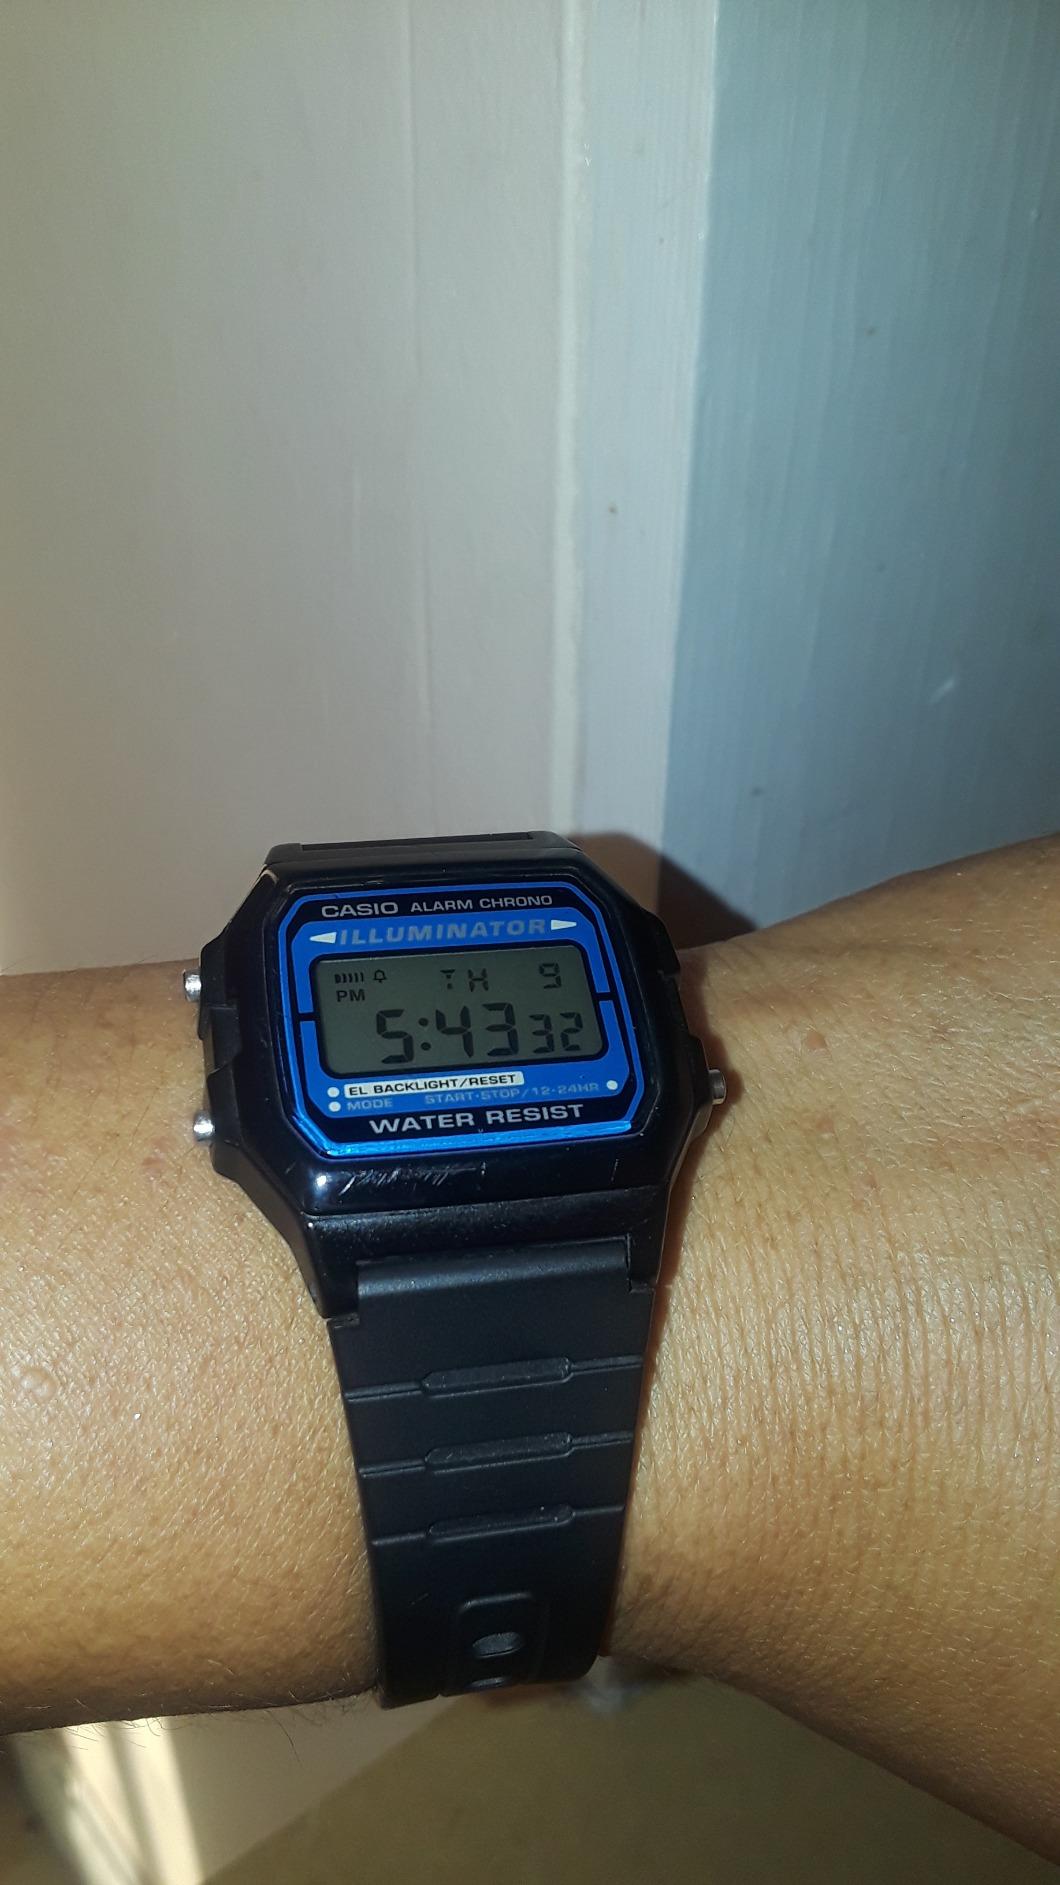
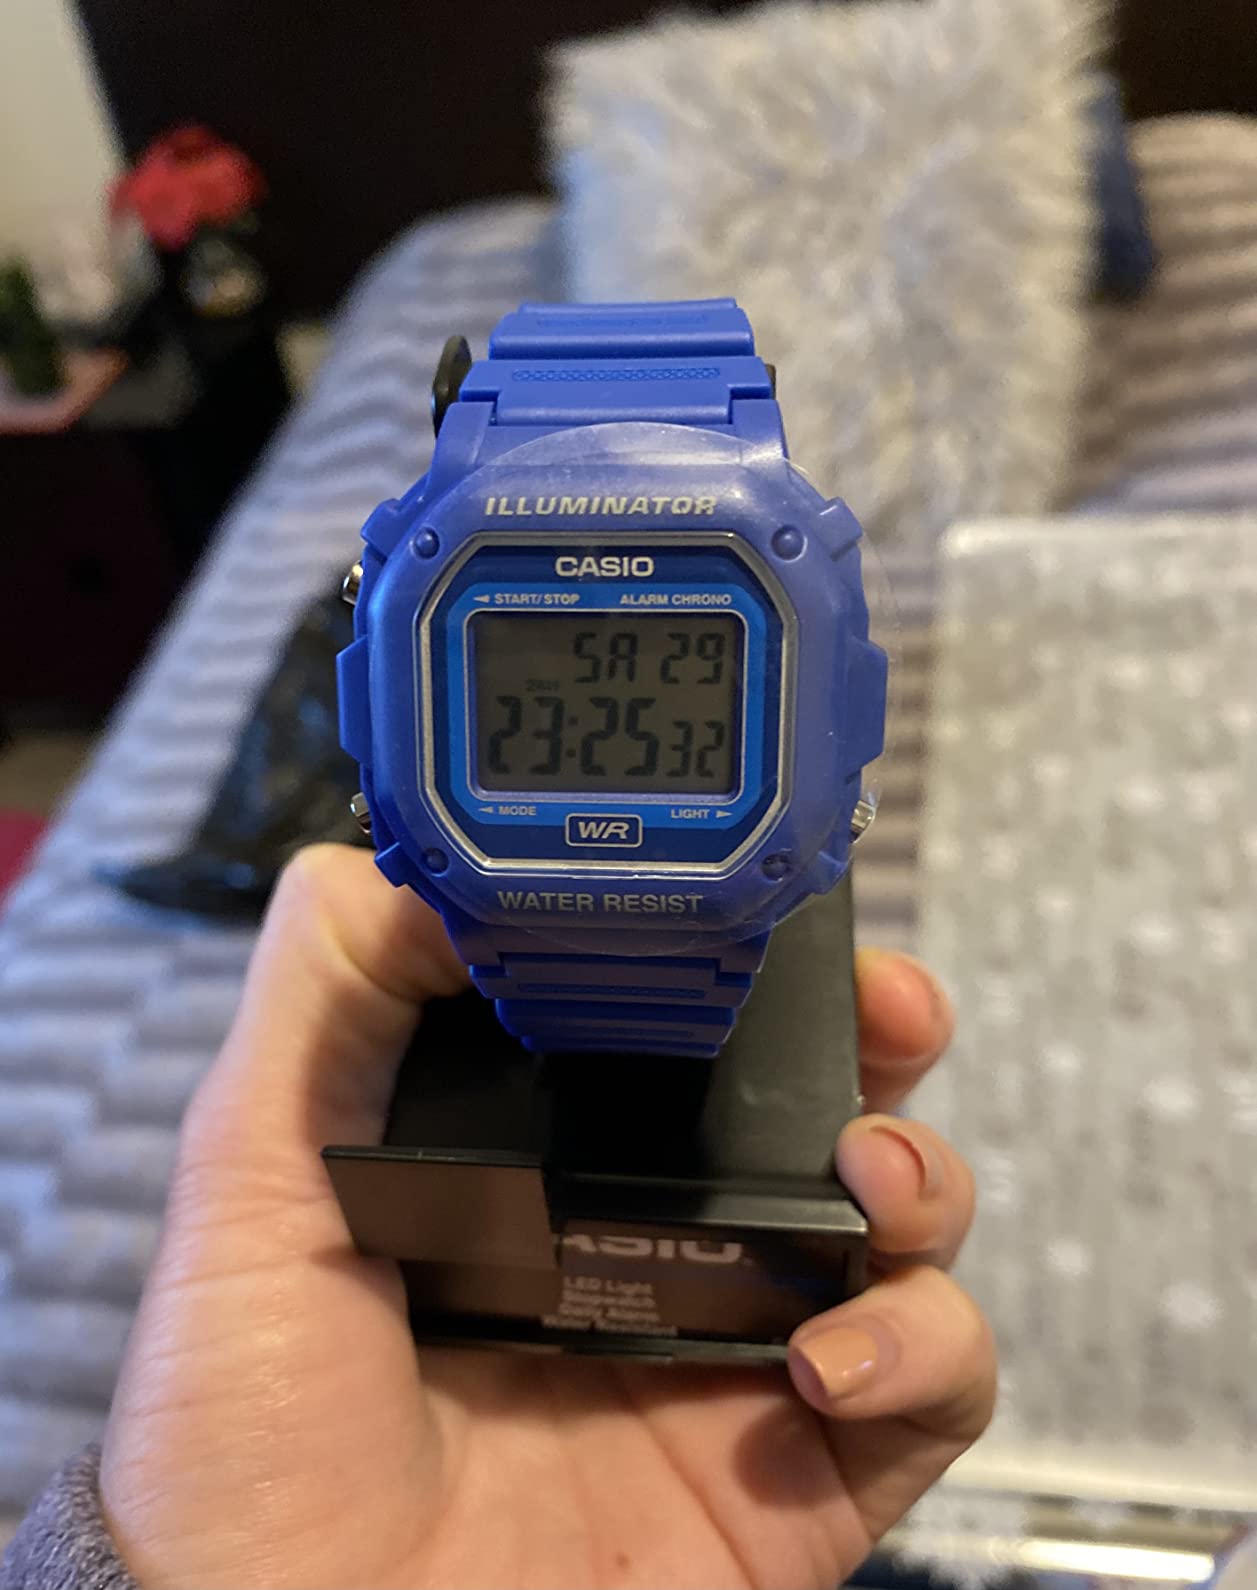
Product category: accessories_watch
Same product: no